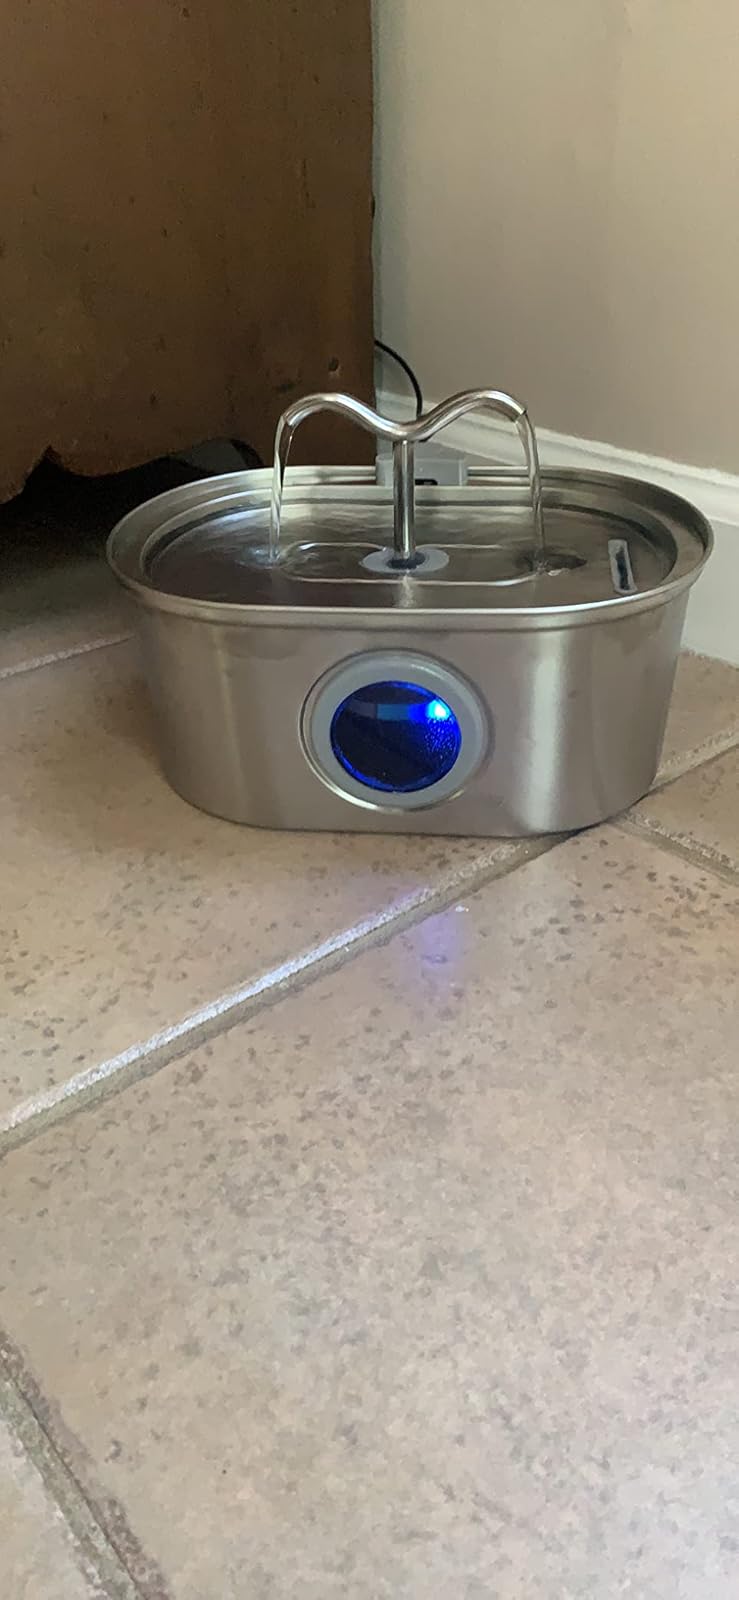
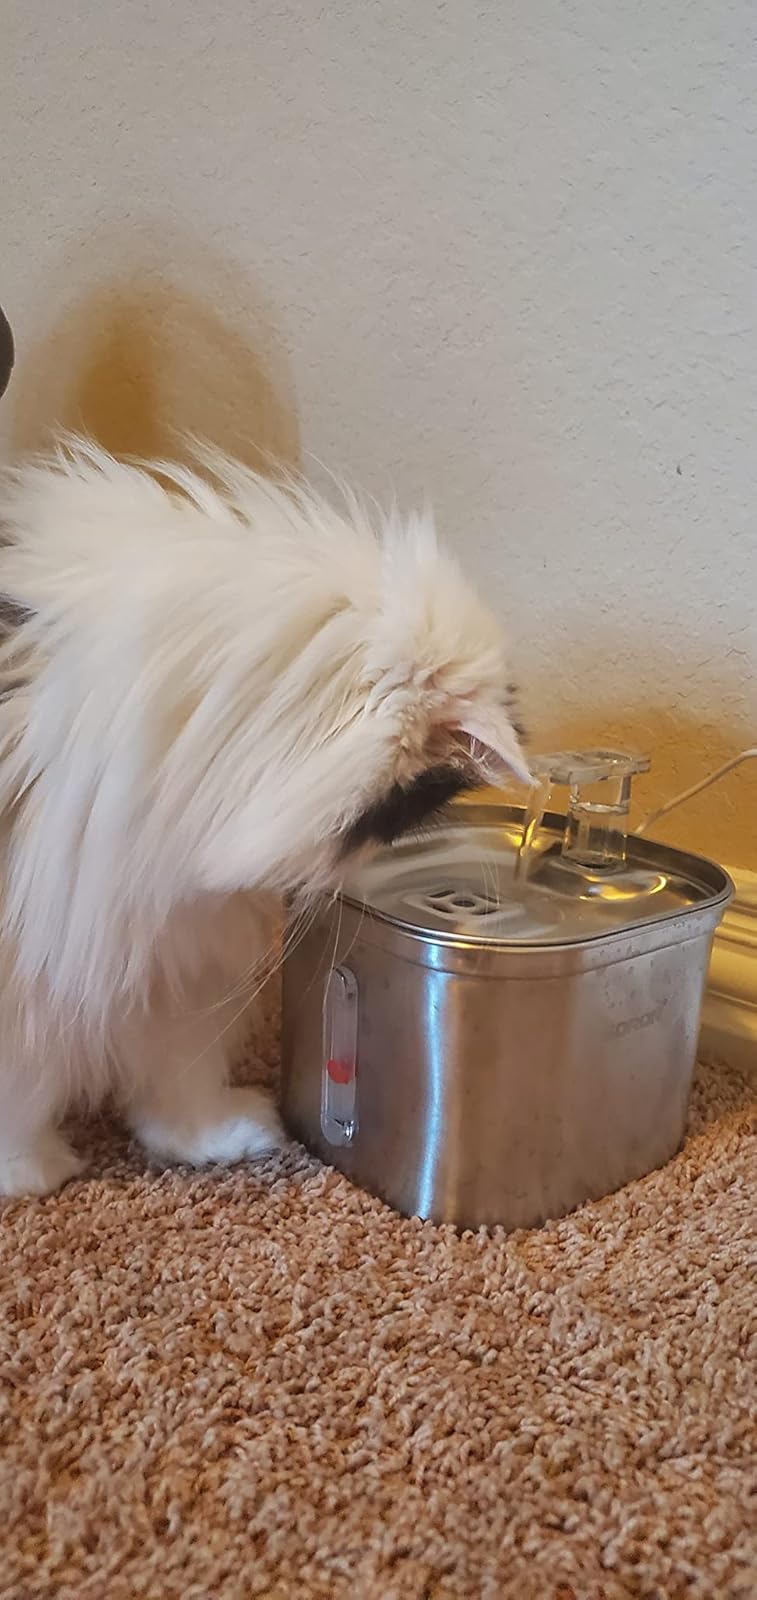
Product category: items_bowl
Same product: no